William J. O'Brien (Medal of Honor)

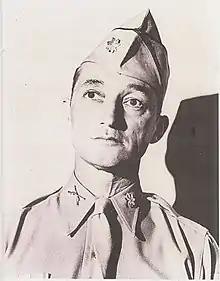

William Joseph O'Brien (September 25, 1899 - July 7, 1944) was a United States Army officer and a recipient of the United States military's highest decoration—the Medal of Honor—for his actions in World War II during the Battle of Saipan.